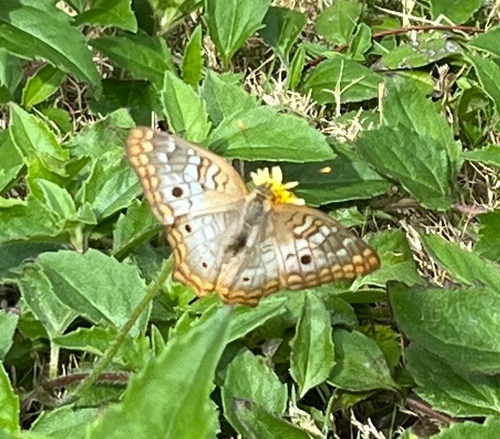
Scientific name: Anartia jatrophae
Common name: White peacock
Family: Nymphalidae
Order: Lepidoptera
Pollinator type: Primary pollinator
Habitat: Gardens, parks, and open areas
Geographic range: Southern United States to Argentina
Conservation status: Least Concern